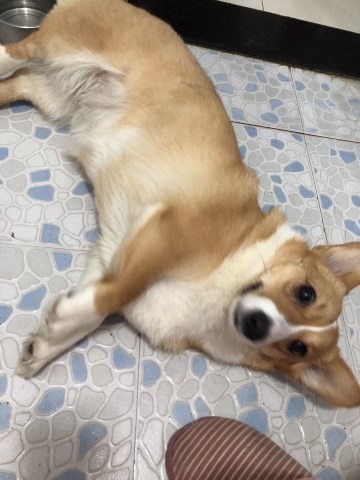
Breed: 2909-n000116-Cardigan